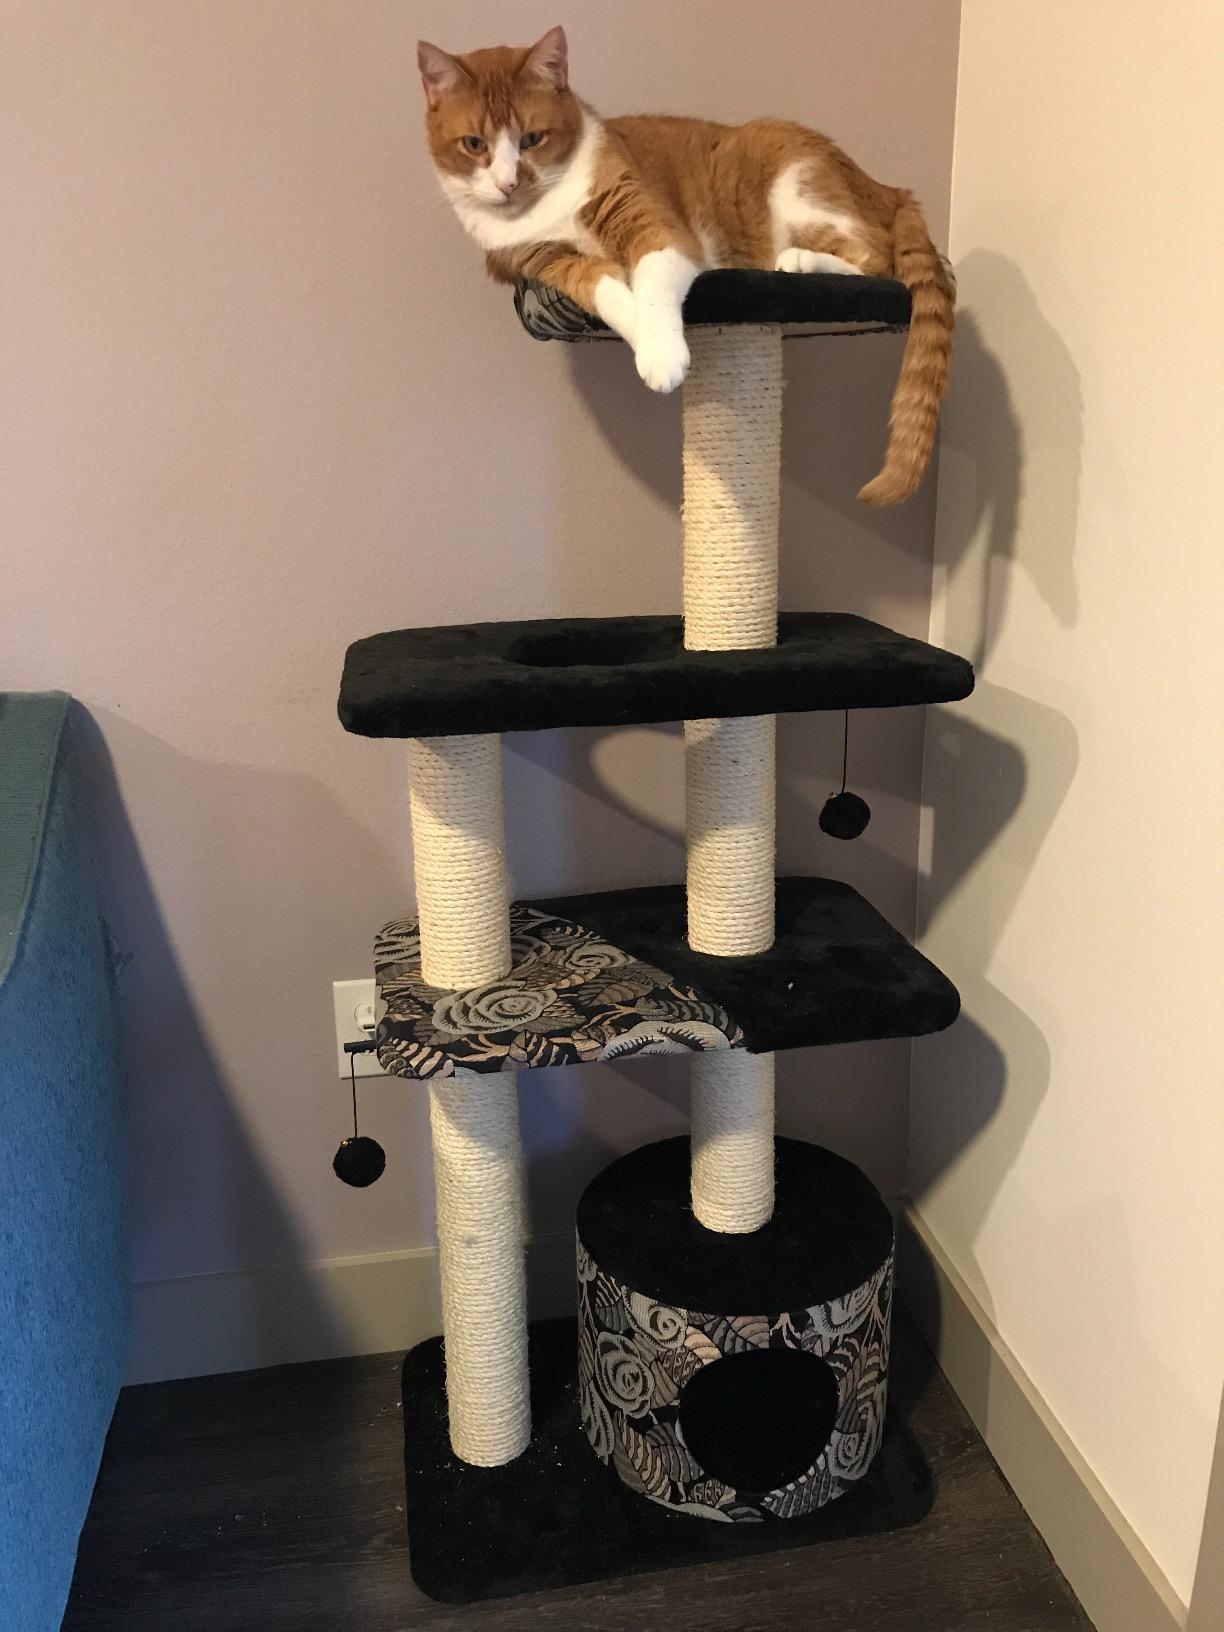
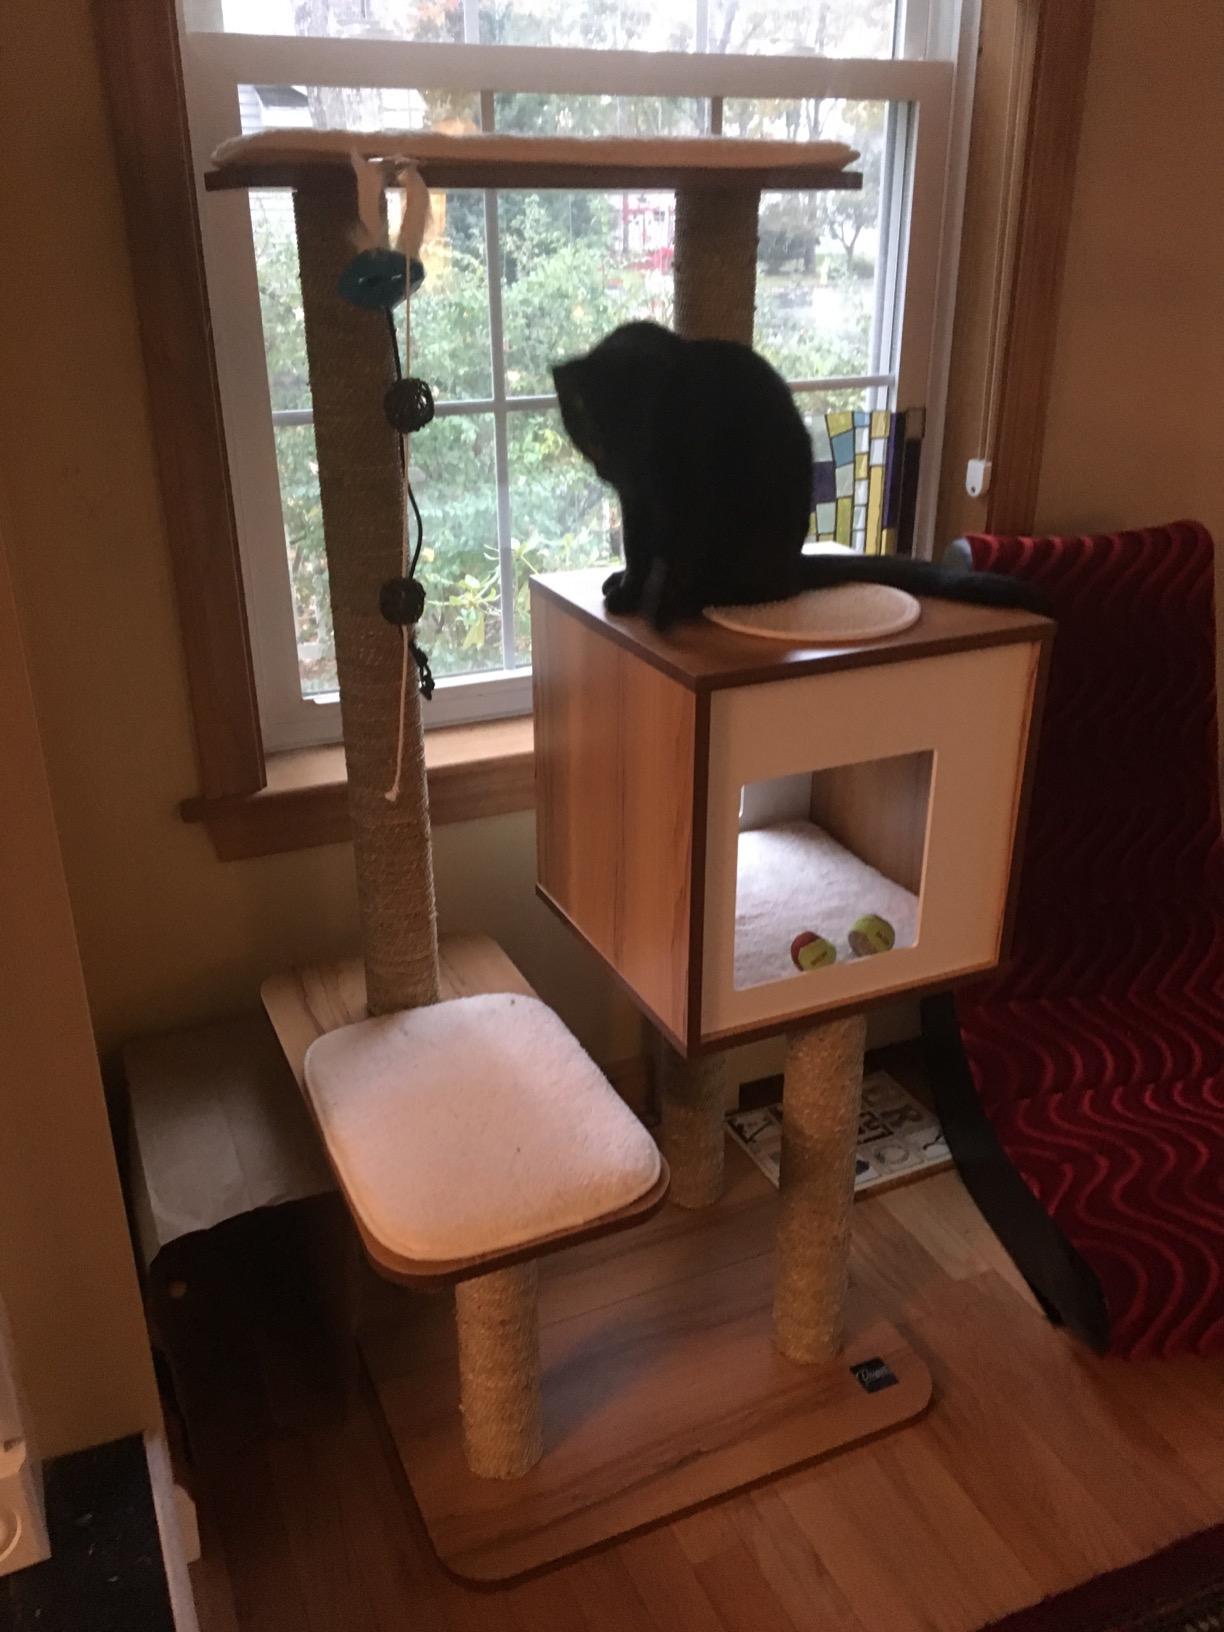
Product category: items_cat tree
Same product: no